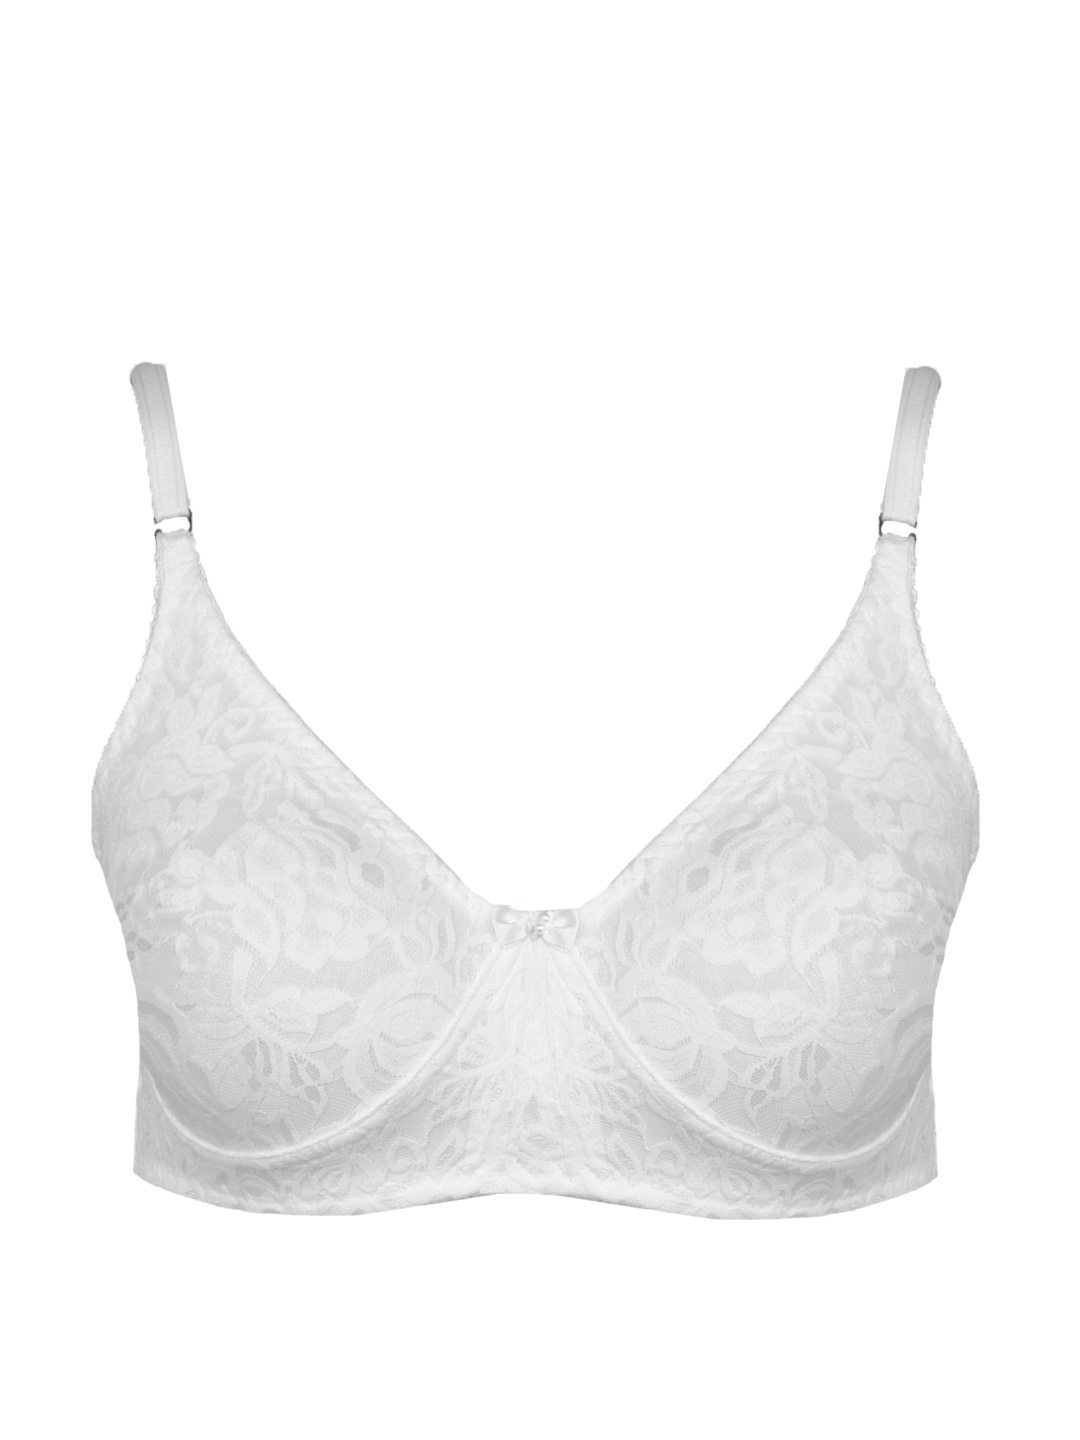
Miss-T White Bra
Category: Apparel / Innerwear / Bra
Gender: Women
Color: White
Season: Summer 2012
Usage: Casual